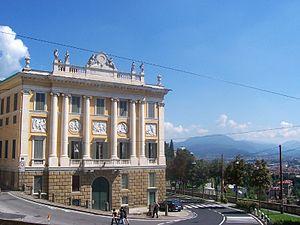
Bergame est une ville italienne, d'environ 122 000 habitants, capitale de la province du même nom, située en Lombardie, région de la plaine du Pô, à environ 50 km au nord-est de Milan.